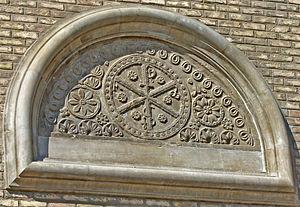
Le pilier - Tympan d'église primitive romaine